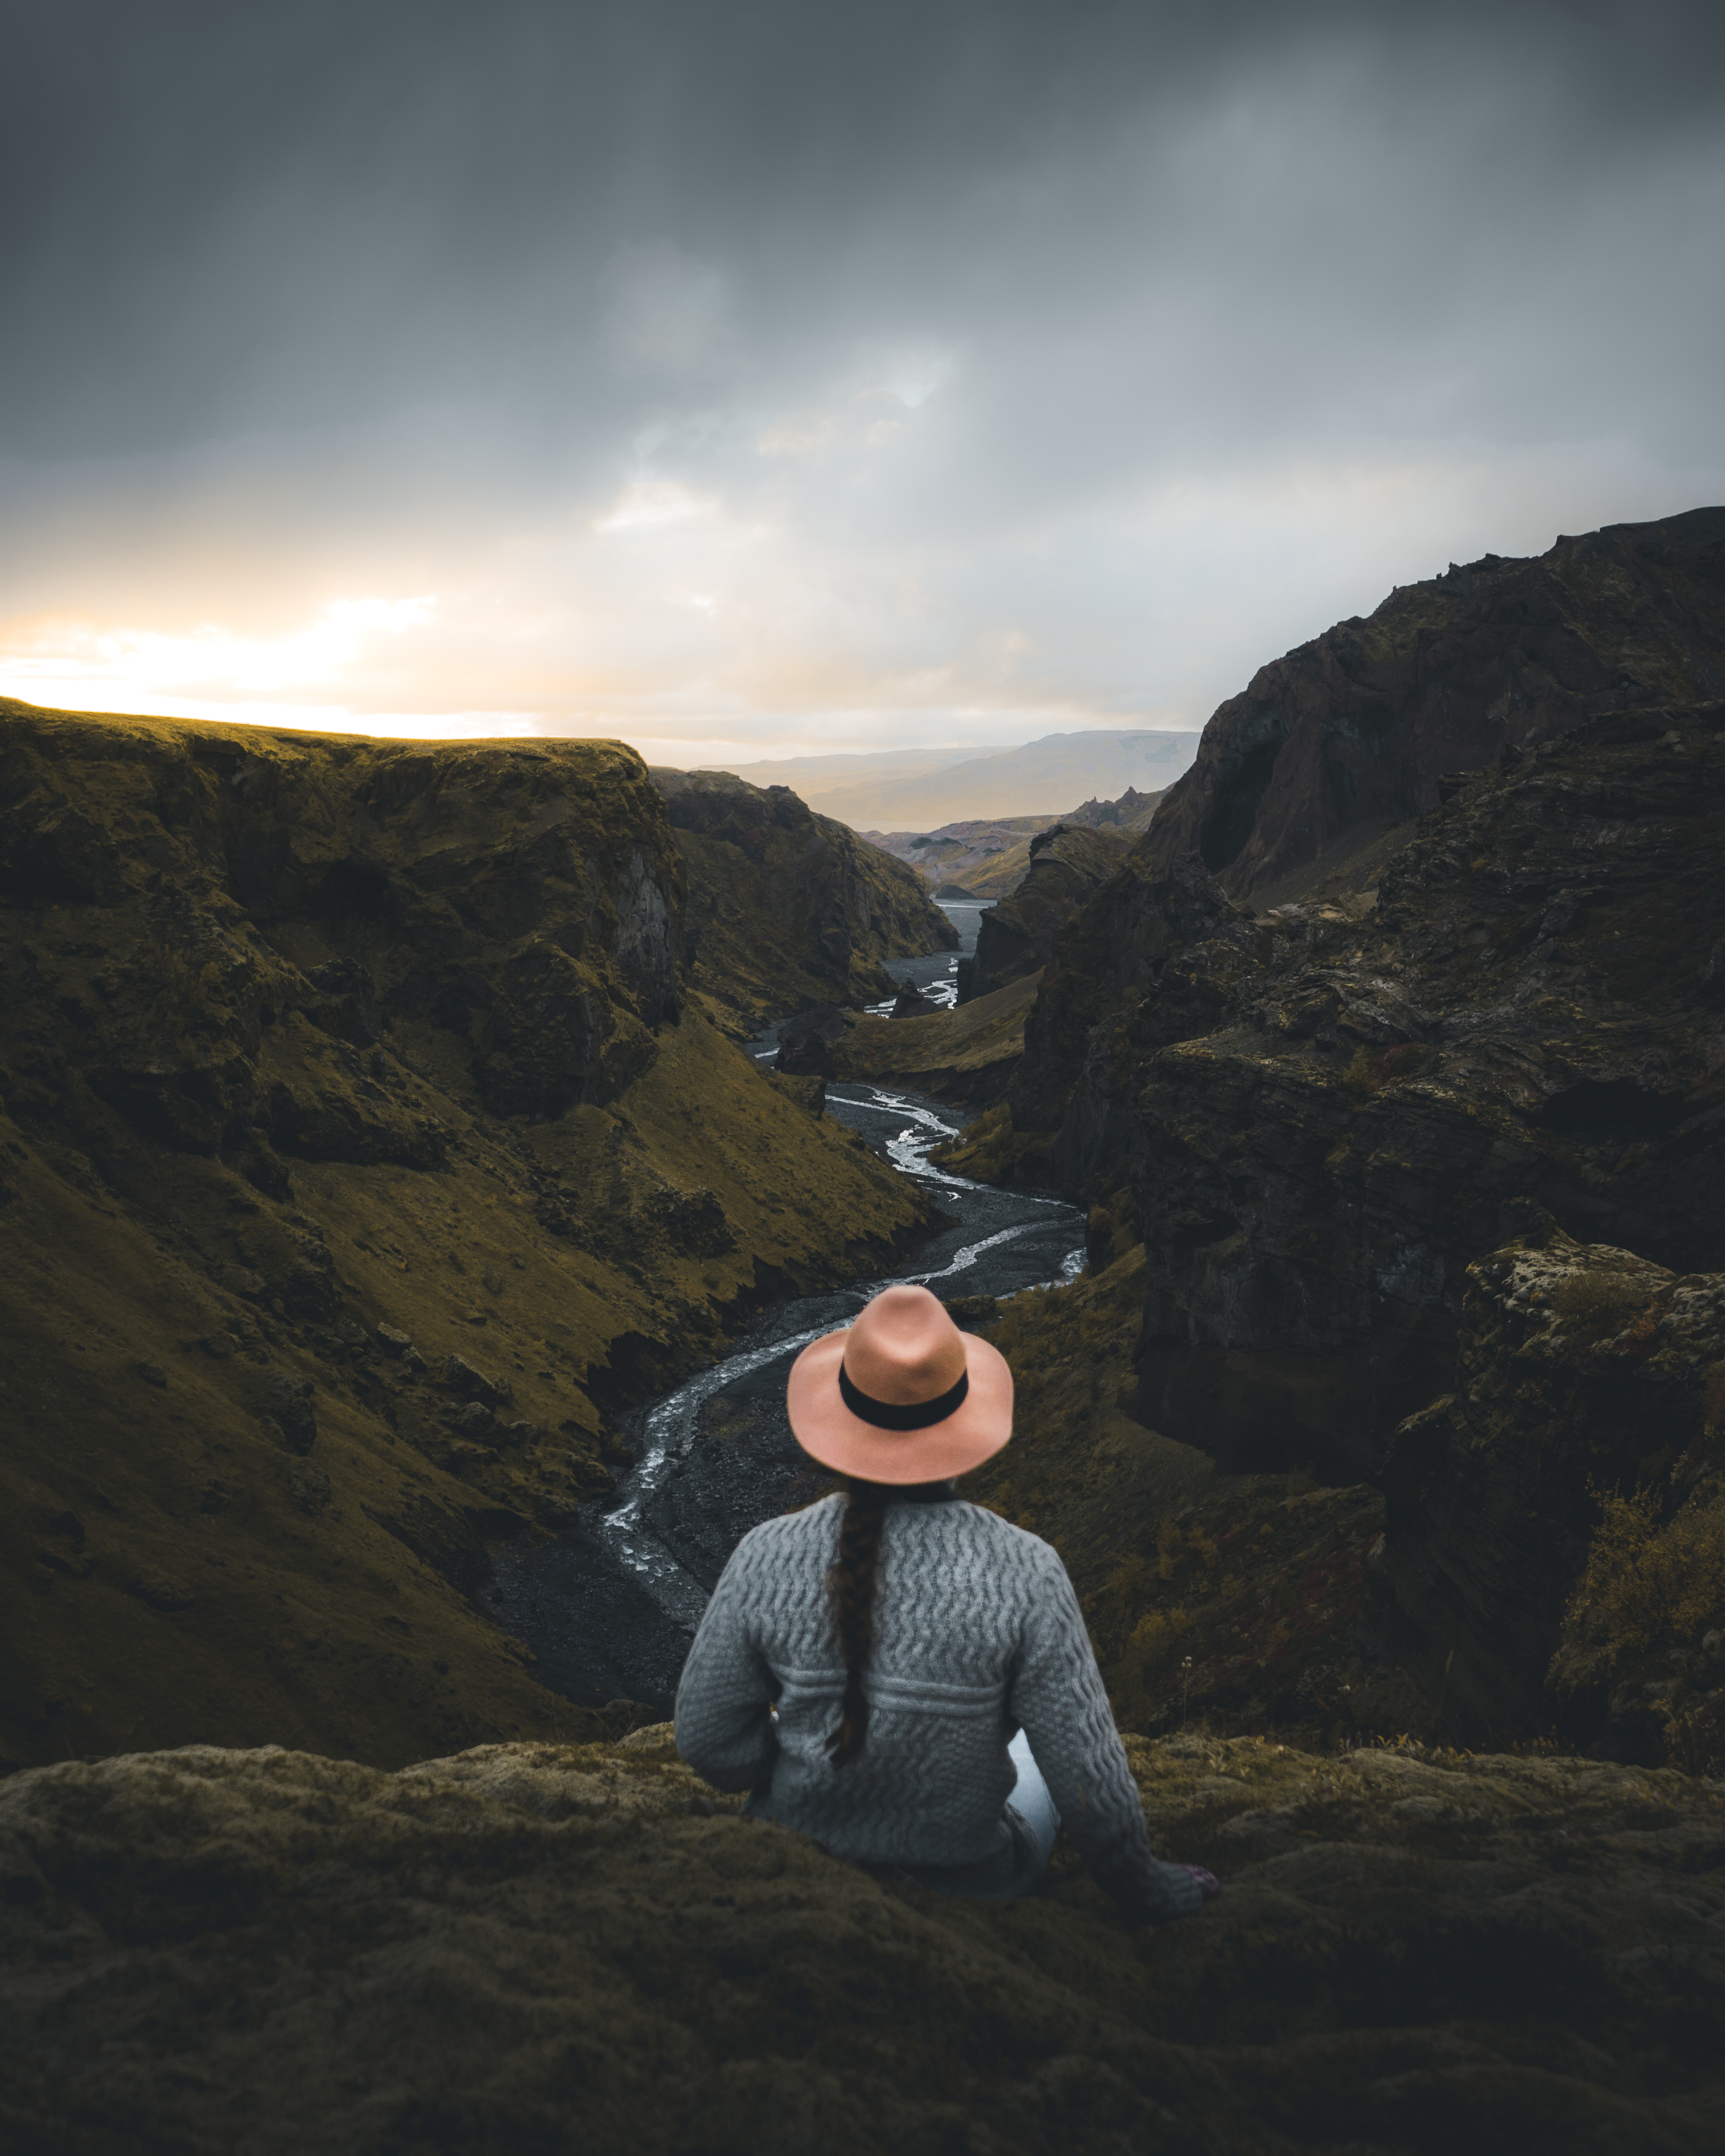
cloud, sky, mountain, flash photography, hat, highland, gesture, People in nature, sun hat, happy, terrain, grass, grassland, landscape, horizon, mountainous landforms, mountain range, valley, travel, hill, recreation, geology, plateau, ridge, fell, lake district, road, badlands, meteorological phenomenon, rock, evening, summit, darkness, ocean, sitting, coast, t shirt, tundra, wadi, adventure, sunset, cliff, vacation, forest, sea, fun, tourism, dusk